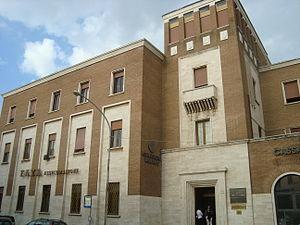
Le Consorzio agrario est en Italie une organisation d'agriculteurs, un regroupement sous forme de société coopérative, au niveau provincial ou interprovincial, pour la fourniture de biens ou services utiles à l'activité des entreprises agricoles ou pour la commercialisation de leurs productions.
La politique agricole fasciste en Italie fut une politique appliquée par Benito Mussolini sous le régime fasciste, dans les années 1920 - 1940, dans le but d'assurer l'autosuffisance alimentaire de l'Italie.